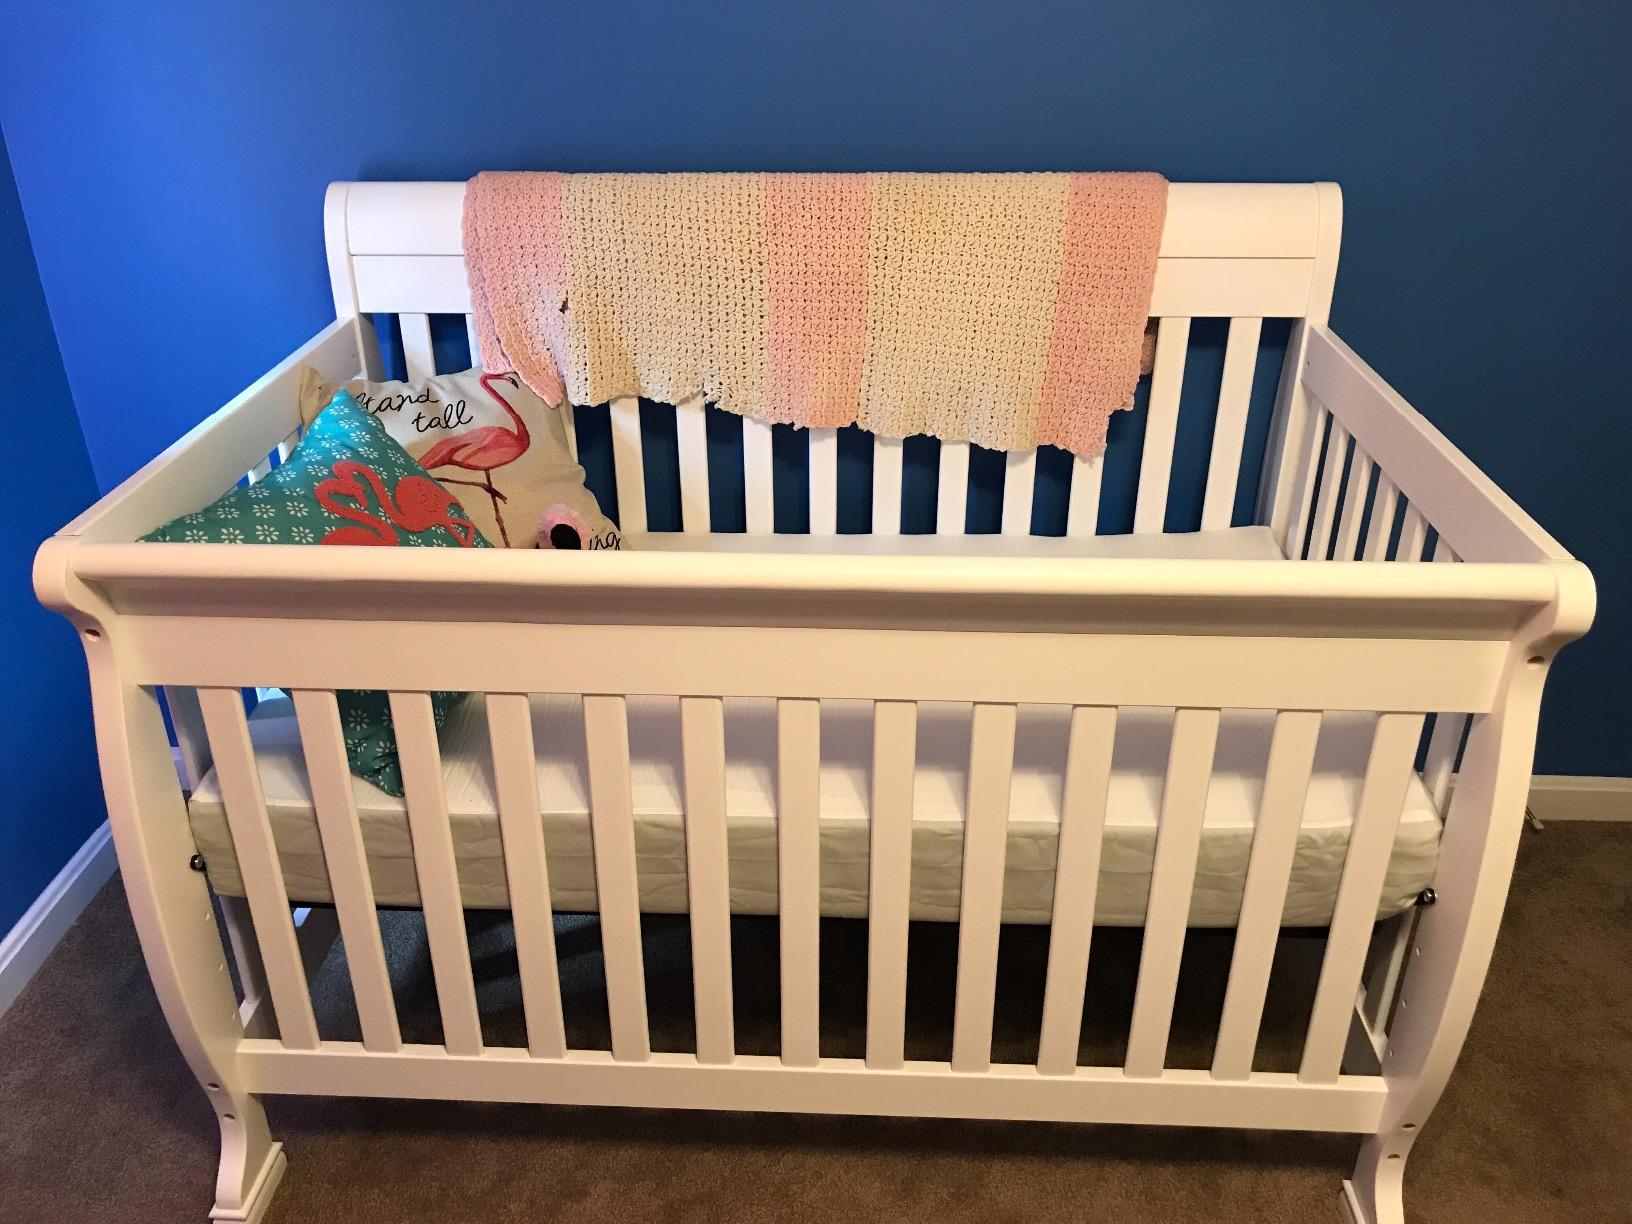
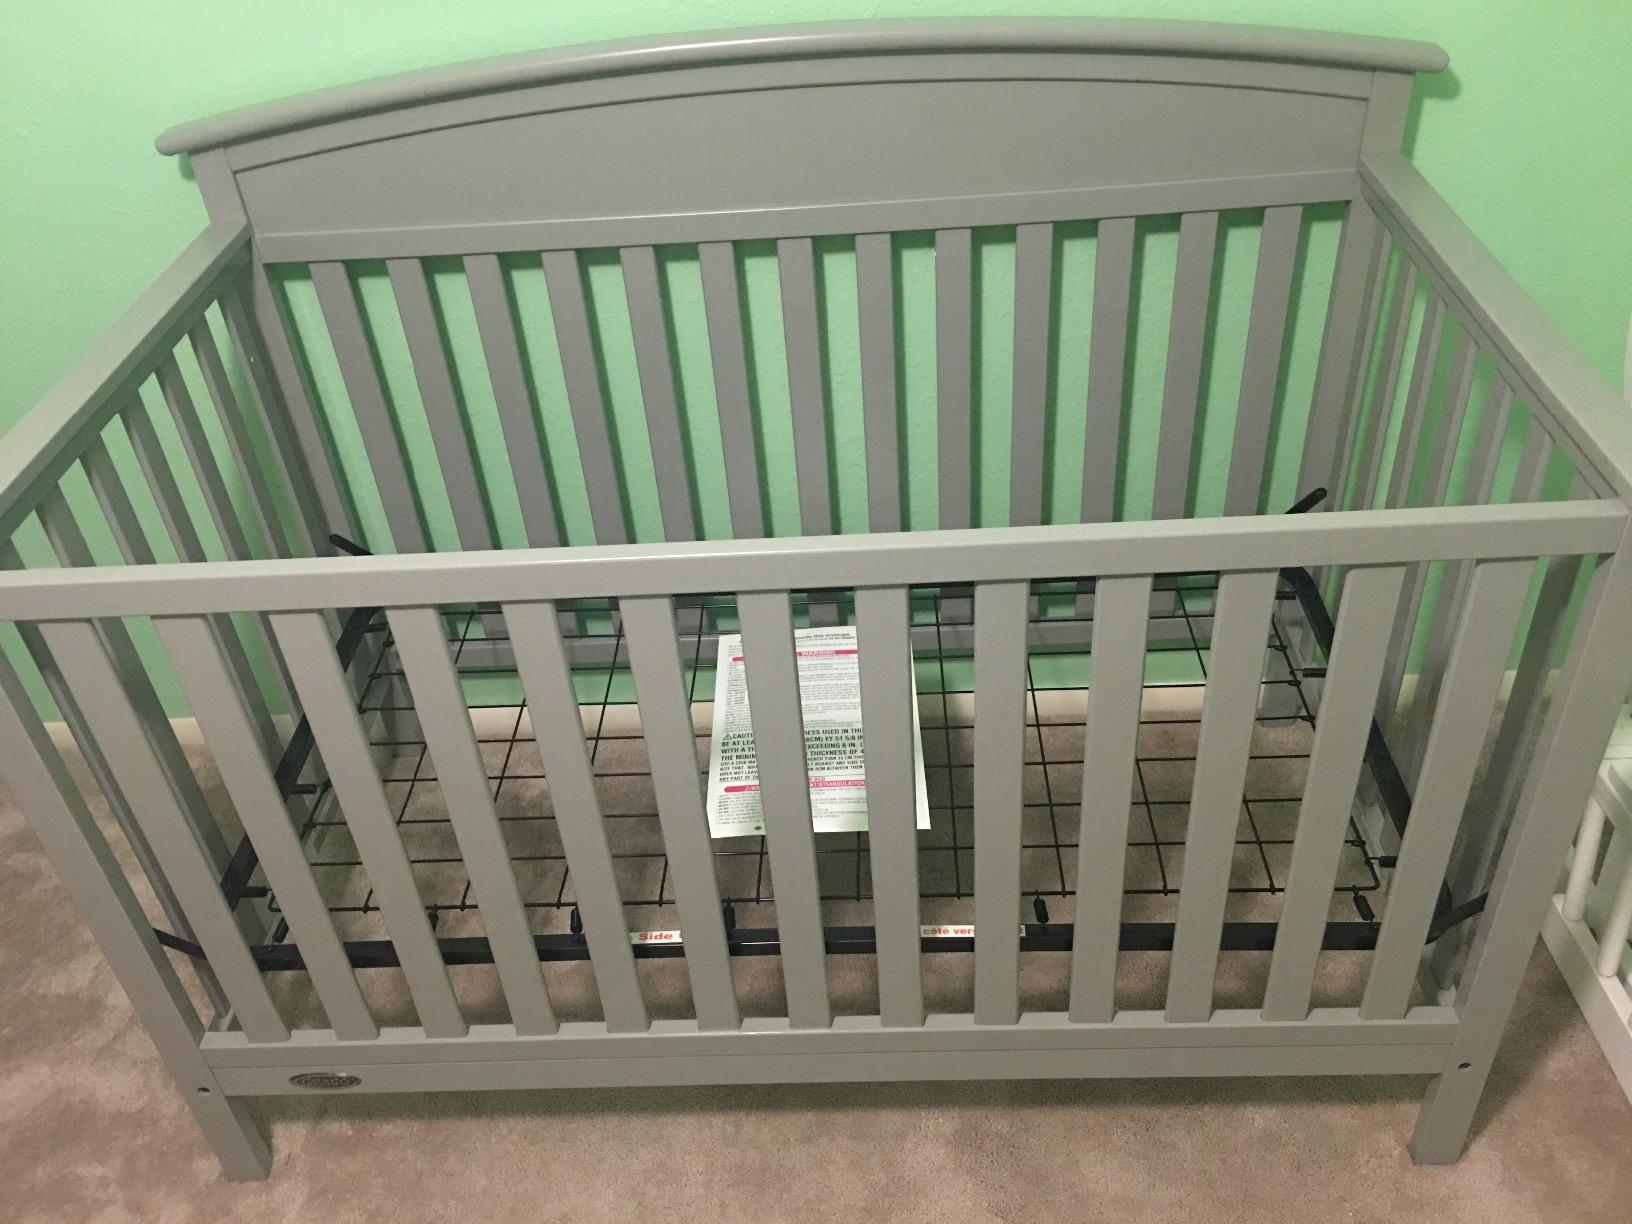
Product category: products_crib
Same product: no